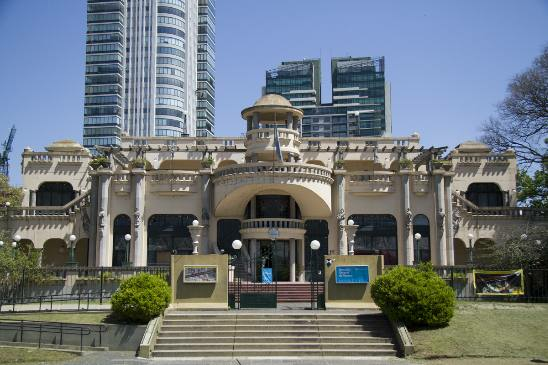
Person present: No